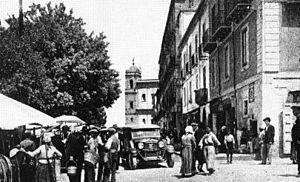
Fausto Gullo, né le 16 juin 1887 à Catanzaro et mort le 3 septembre 1974 à Spezzano Piccolo, est un homme politique socialiste puis communiste italien.